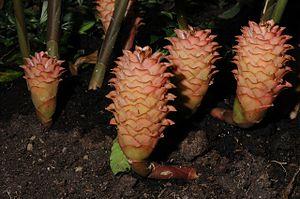
Zingiber wrayii Groupe d'inflorescences (Væksthuset, Botanisk Have, Århus)
Zingiber est un genre de plantes de la famille des Zingiberaceae qui comprend une centaine d'espèces.